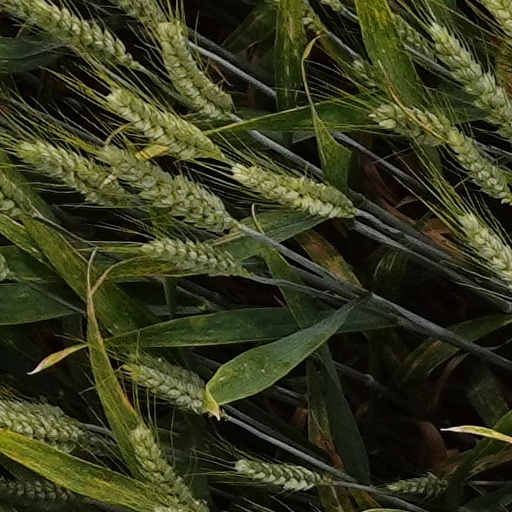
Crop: wheat